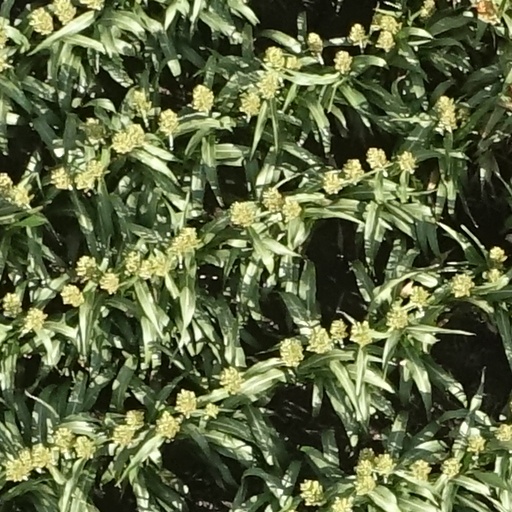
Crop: sorghum